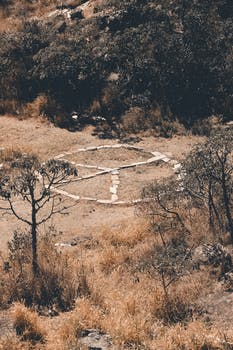
Label: No Watermark